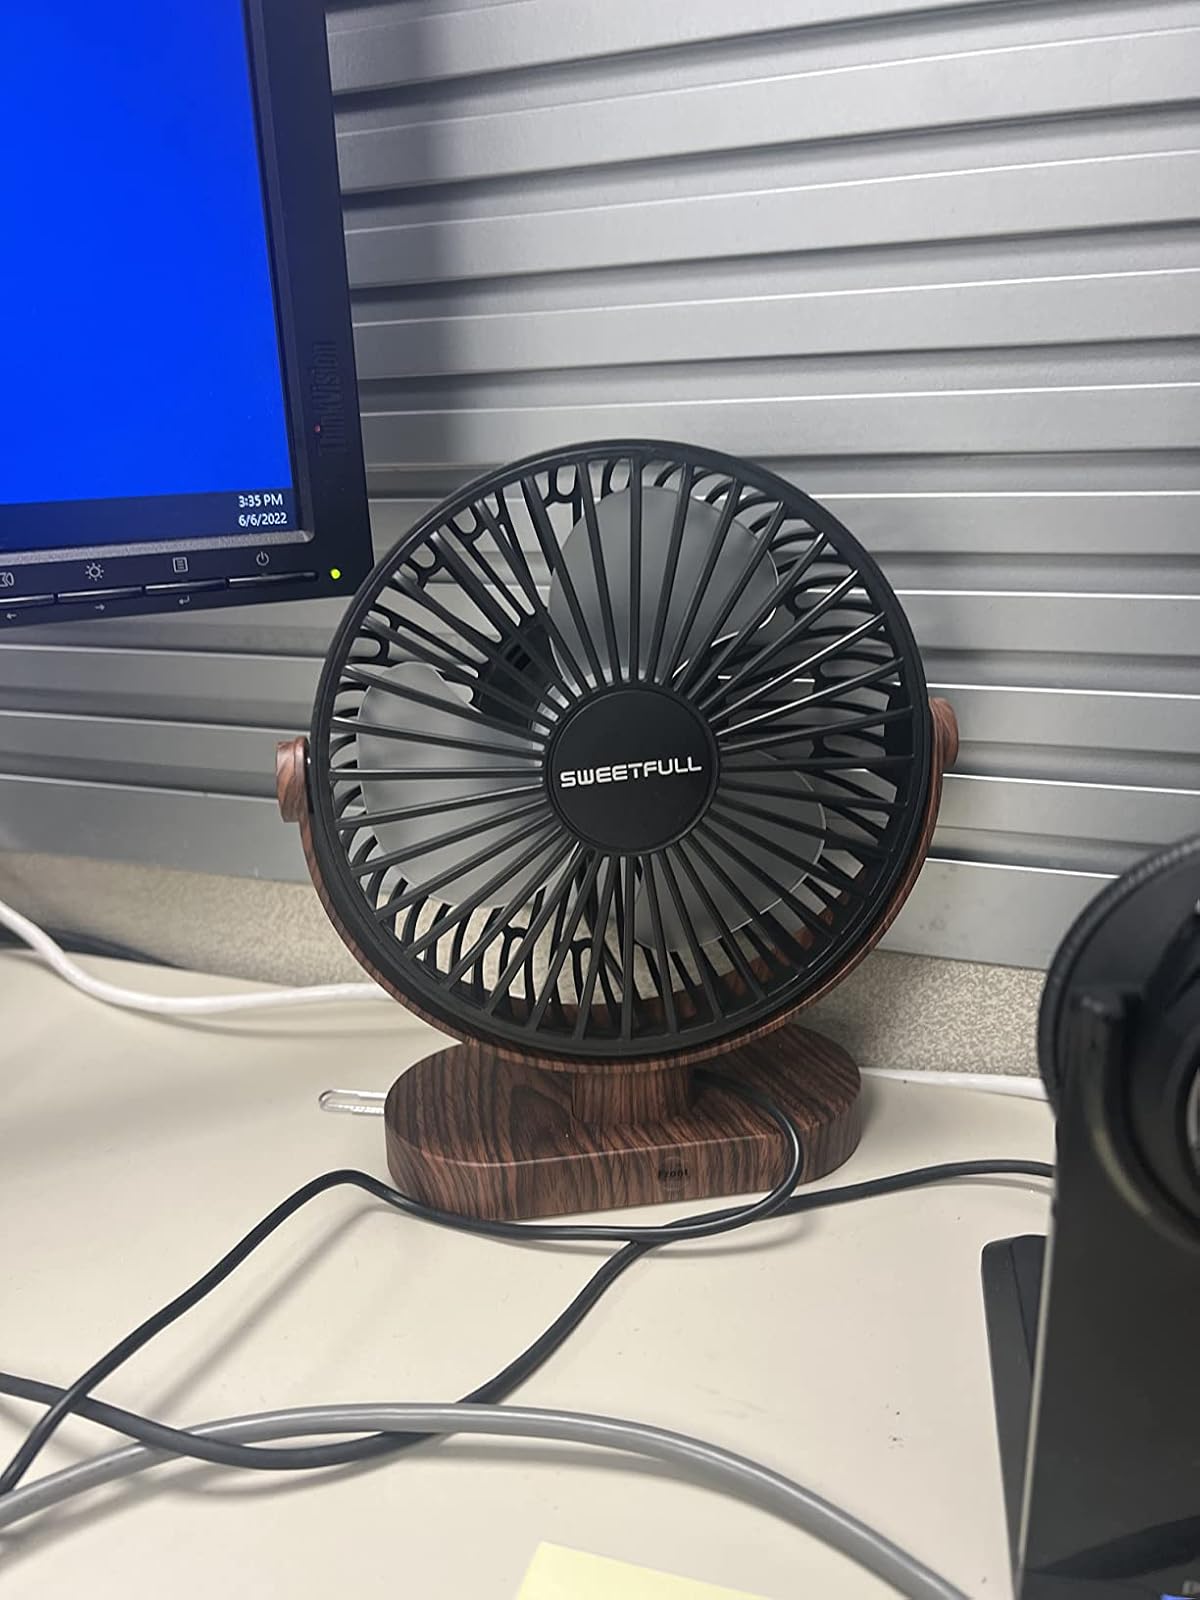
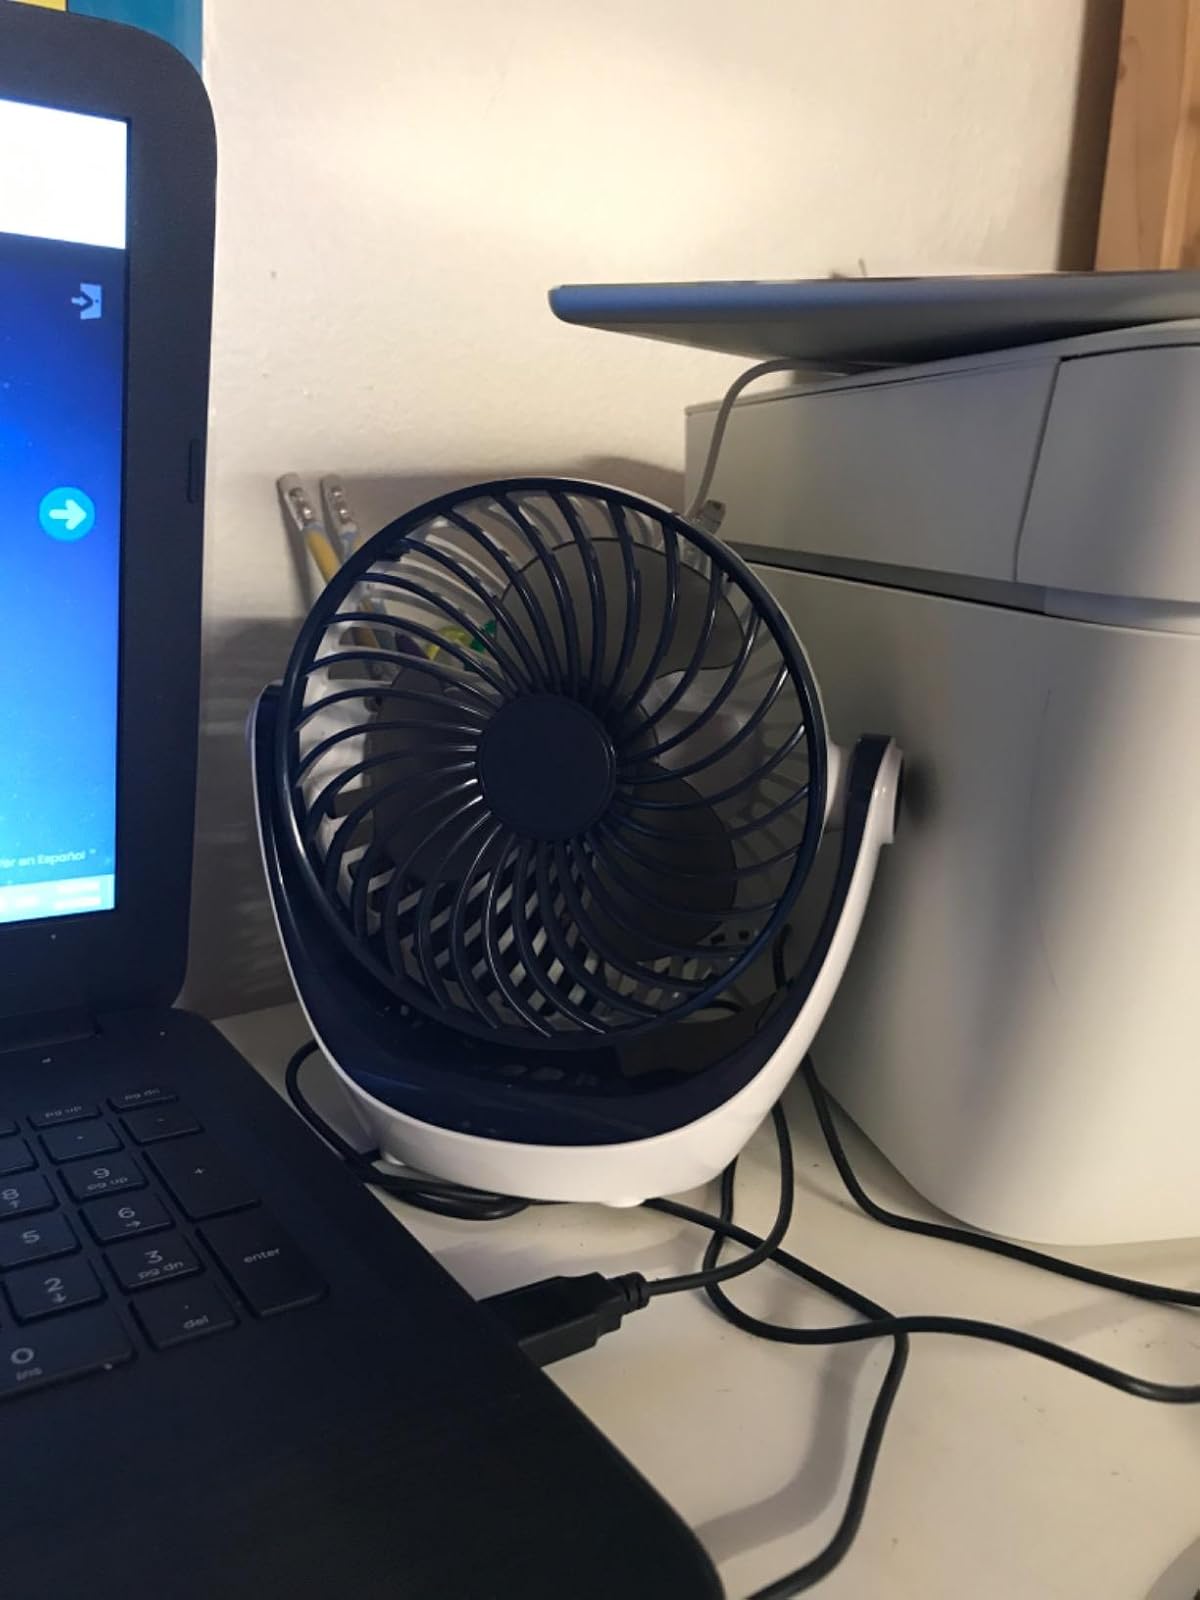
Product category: fan
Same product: no